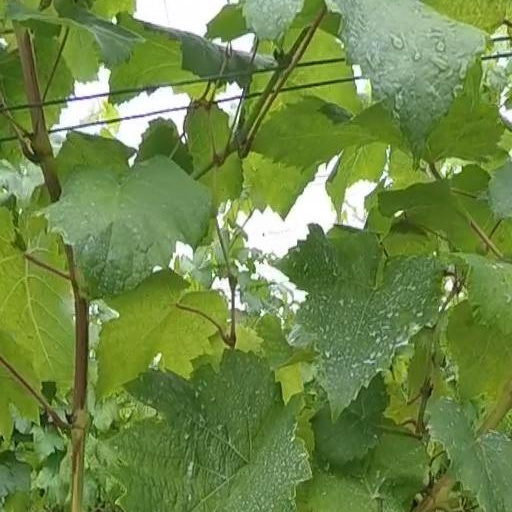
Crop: grape